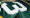
Number: 3